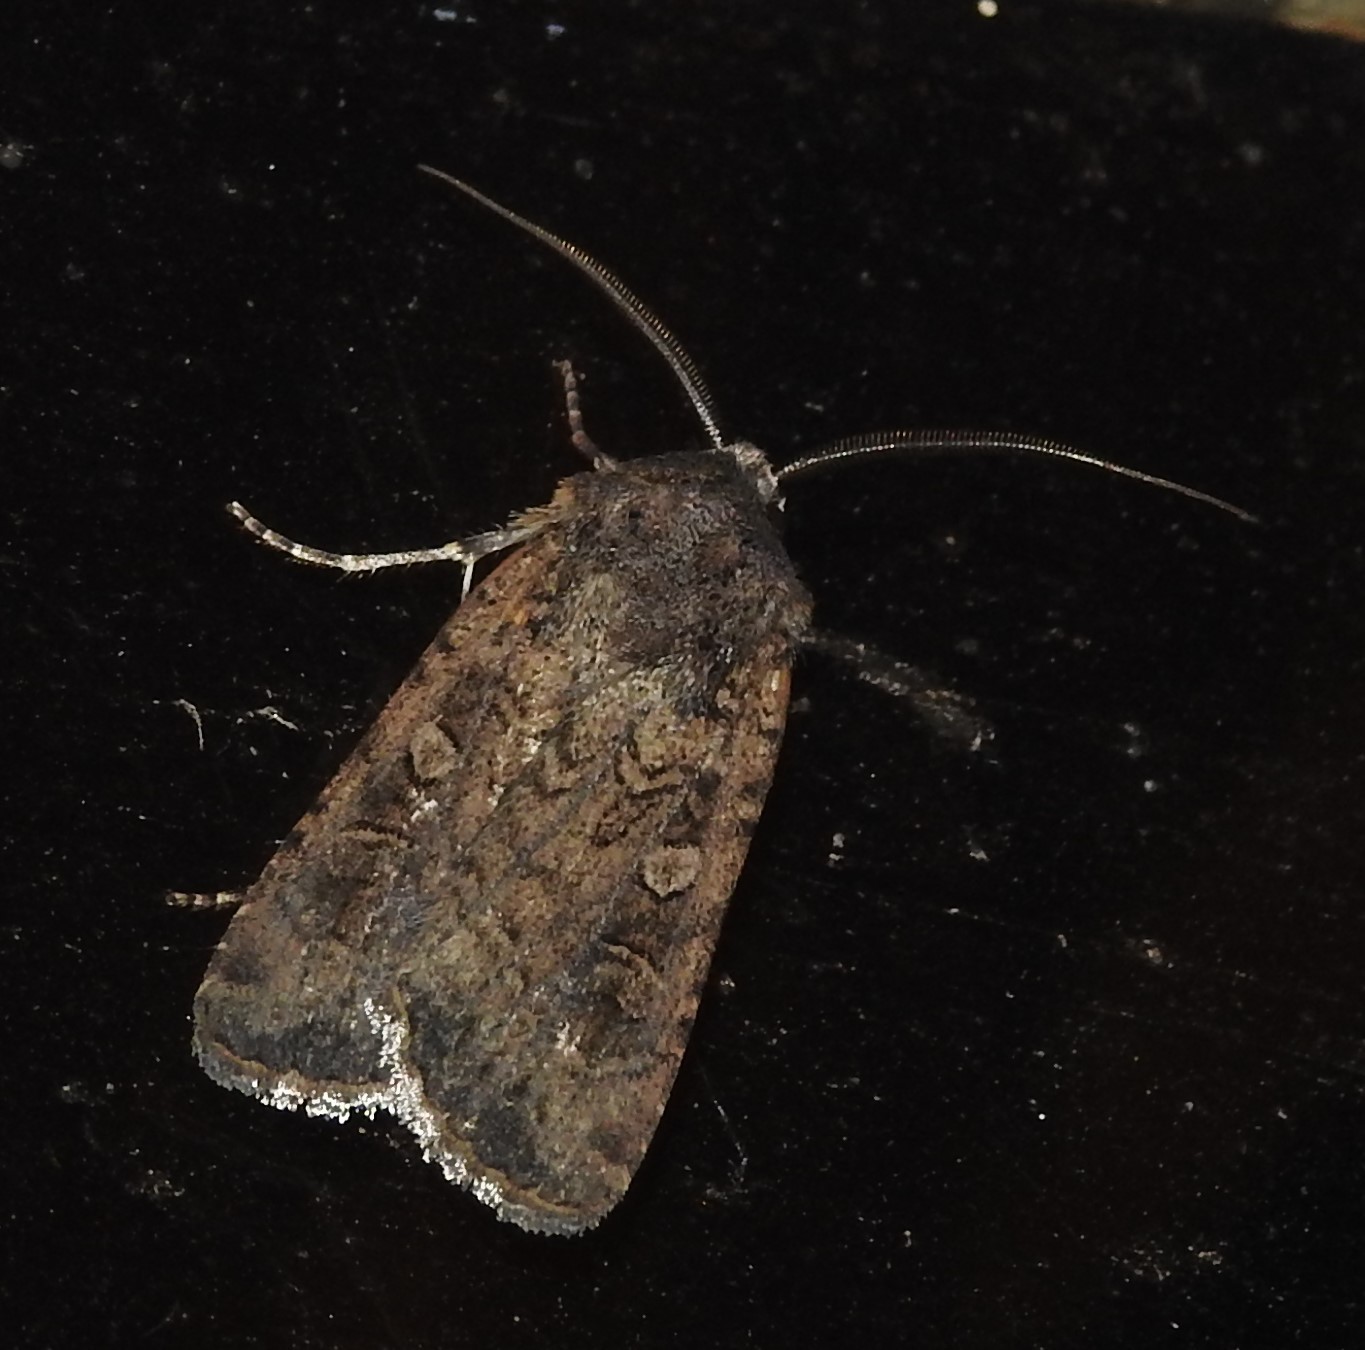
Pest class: cutworms